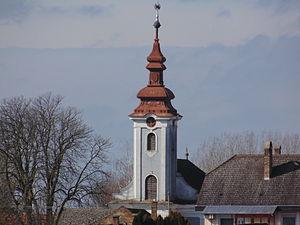
Somogyaszaló est un village et une commune du comitat de Somogy en Hongrie.